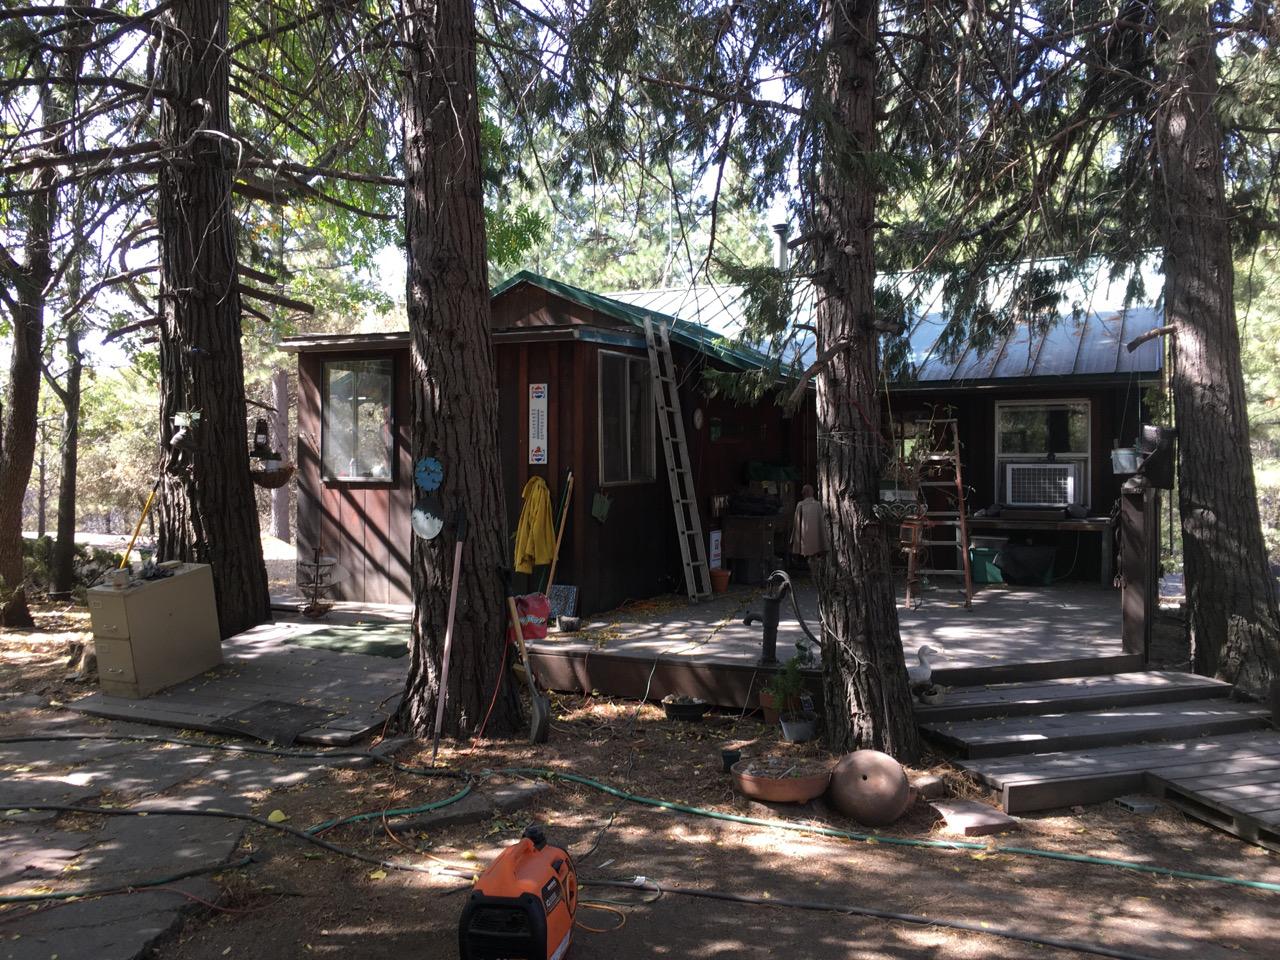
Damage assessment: no_damage